Pug

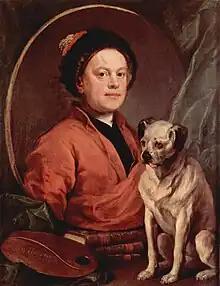
William Hogarth with his Pug, Trump, in 1745

The ancestor of the Pug was a dog called the Lo-Chiang-Sze, or Lo-Sze in its shortened form. That name explicitly refers to a short-legged, short-mouthed and, most importantly, short-coated dog, potentially as a way to distinguish it from the Pekingese, which was of similar build. Many people today refer to it as the "ancient pug".